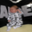
Label: baby